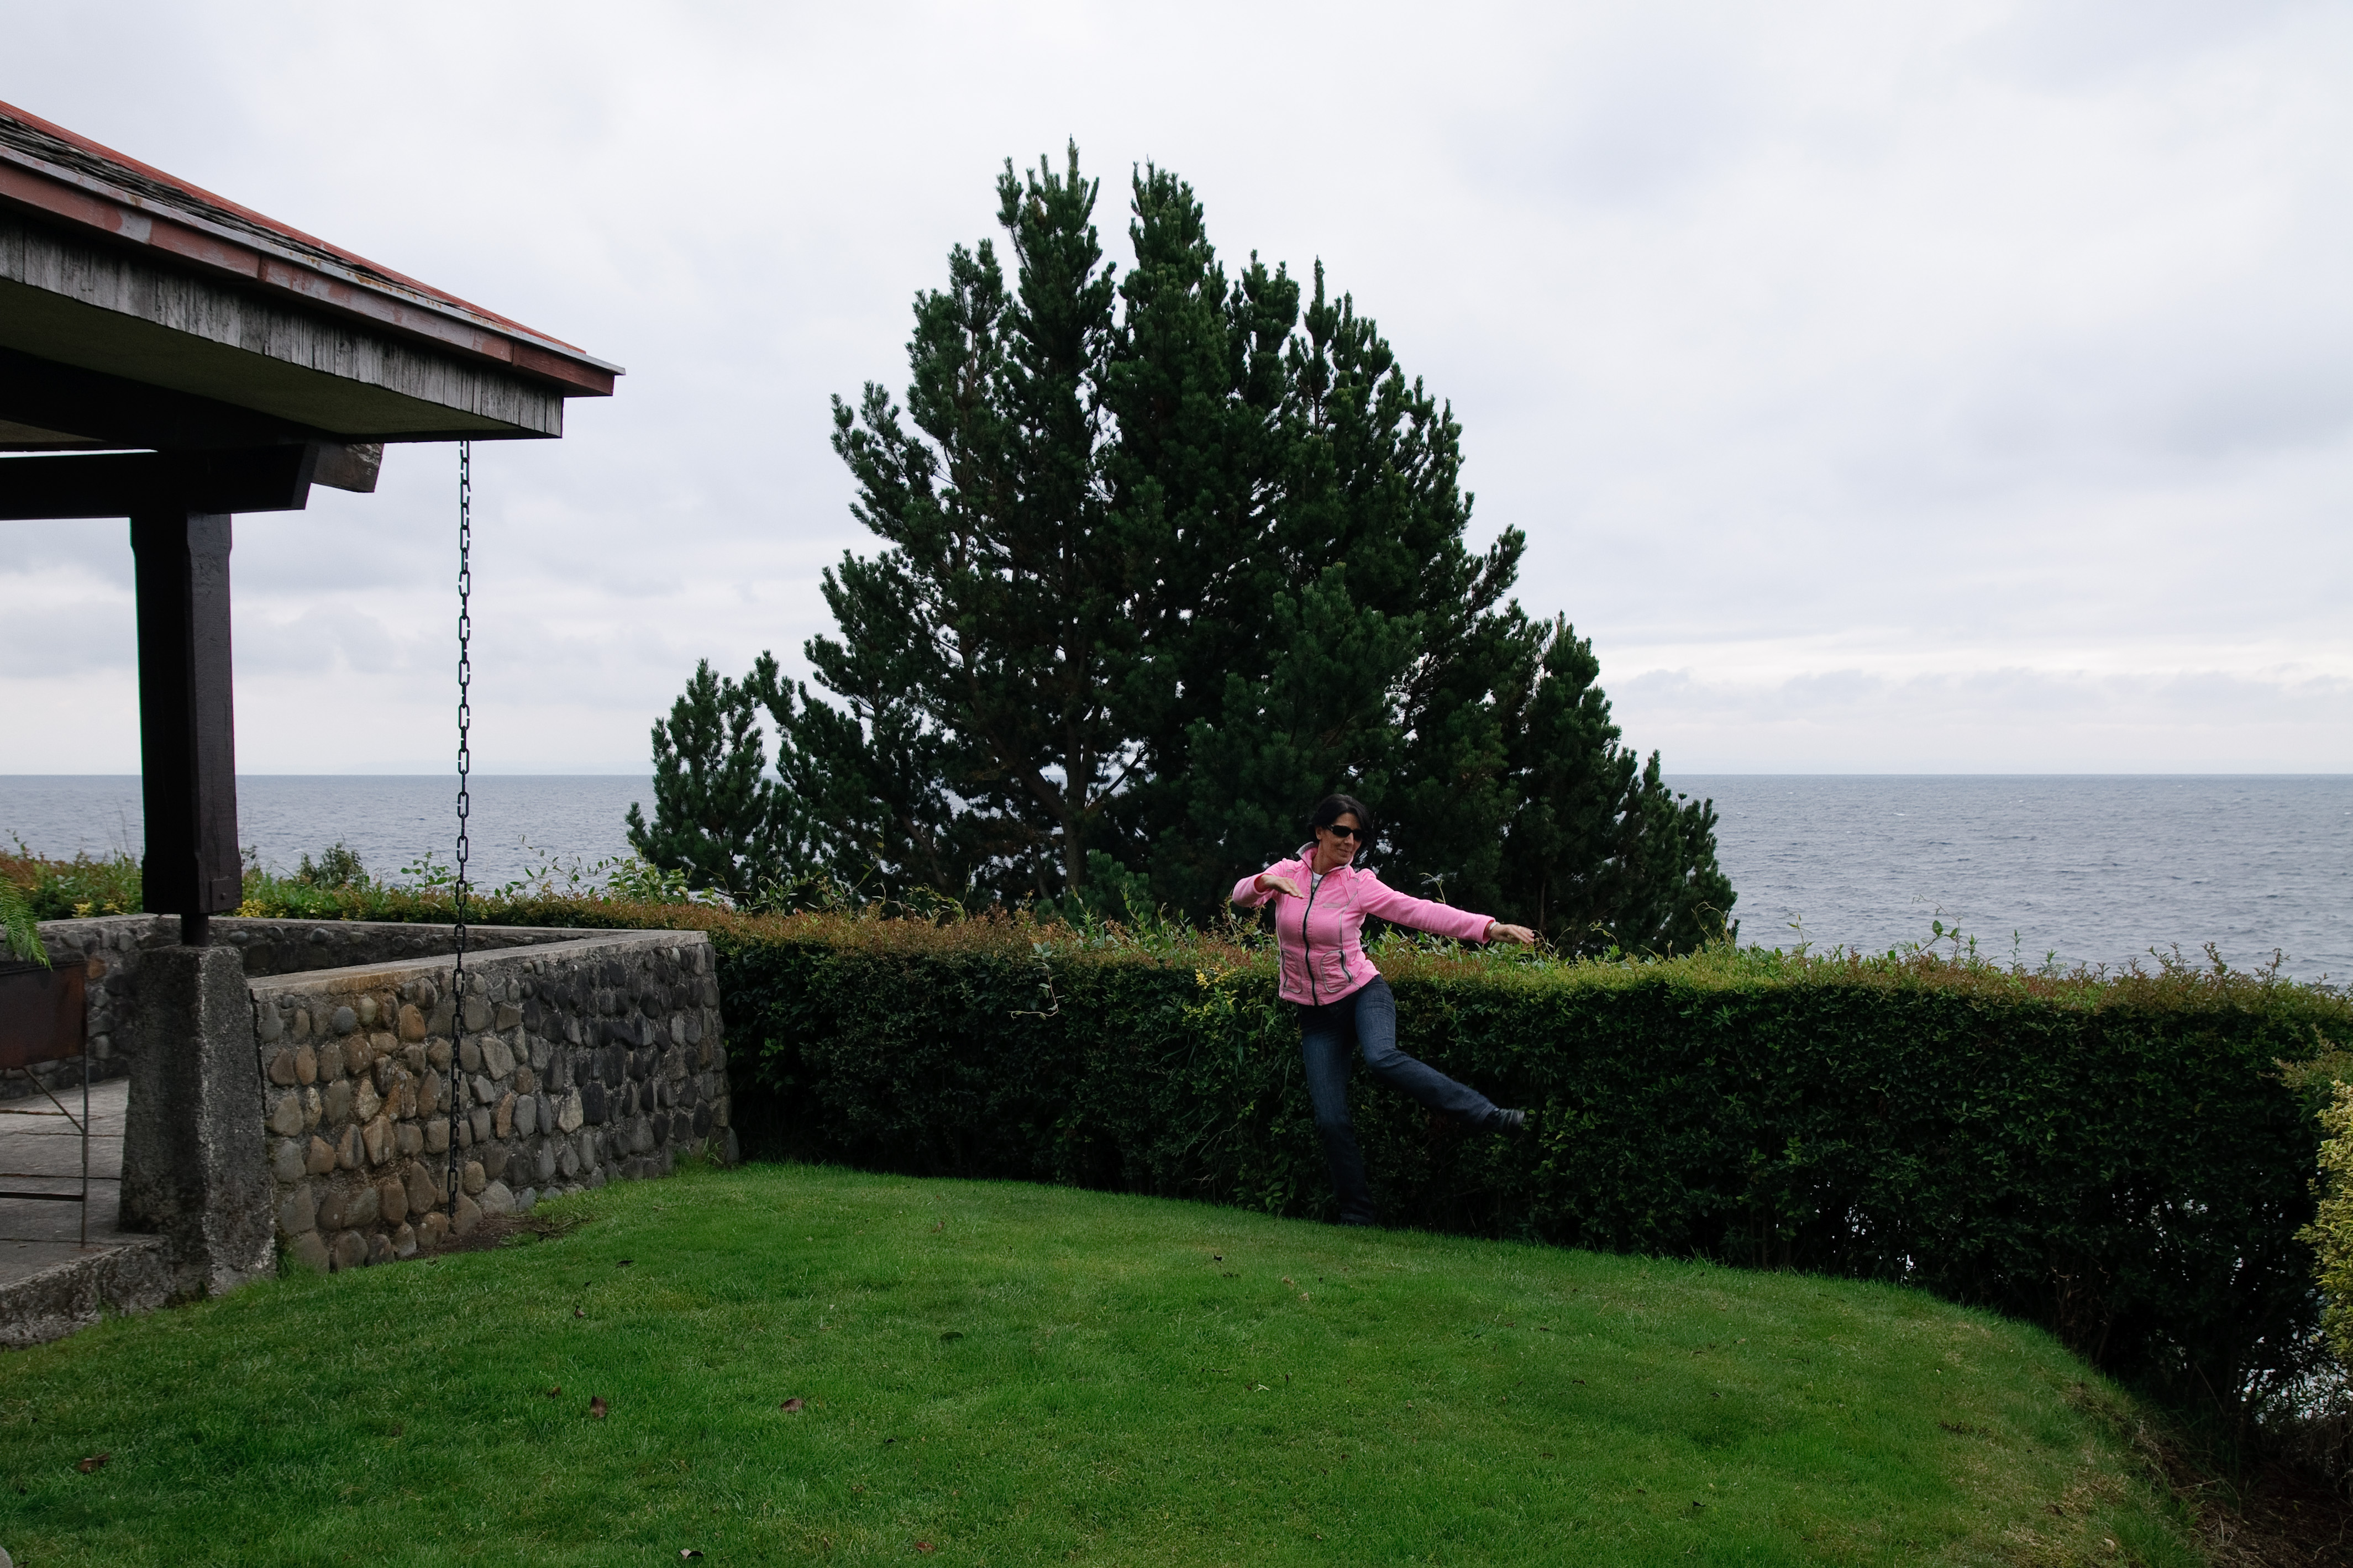
tree, grass, lawn, nikon, chile, d300, chiloe